Christina Koch

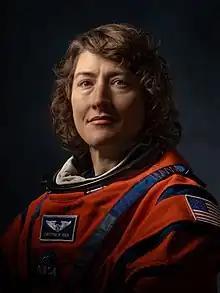
Koch in 2023

Christina Koch (Hammock; born January 29, 1979) is an American engineer and NASA astronaut of the class of 2013. She received Bachelor of Science degrees in electrical engineering and physics and a Master of Science in electrical engineering at North Carolina State University. She also did advanced study while working at the Goddard Space Flight Center. Just before becoming an astronaut, she served at the National Oceanic and Atmospheric Administration as station chief for American Samoa.